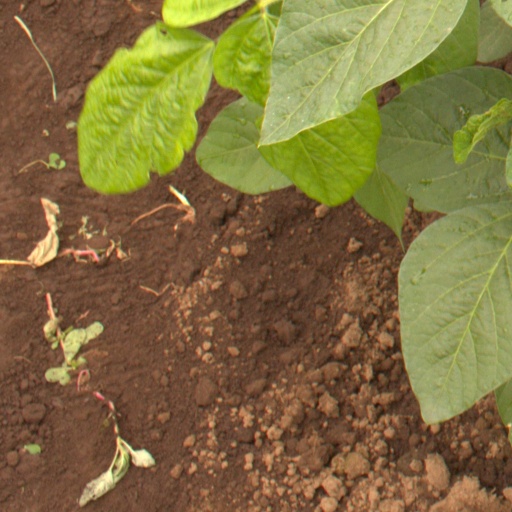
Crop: soybean